SELENE

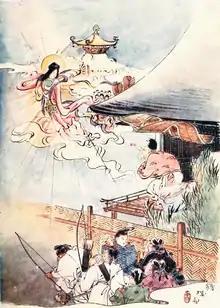
"The Receding Princess" from The Japanese Fairy Book, 1908

The orbiter's nickname, Kaguya, was selected by the general public. It comes from the name of a lunar princess in the ancient Japanese folktale "The Tale of the Bamboo Cutter". After their successful release, its sub-satellites, Rstar and Vstar, were named Okina and Ouna, also derived from characters in the tale.